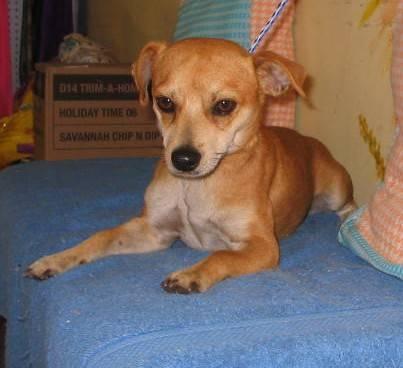
dog